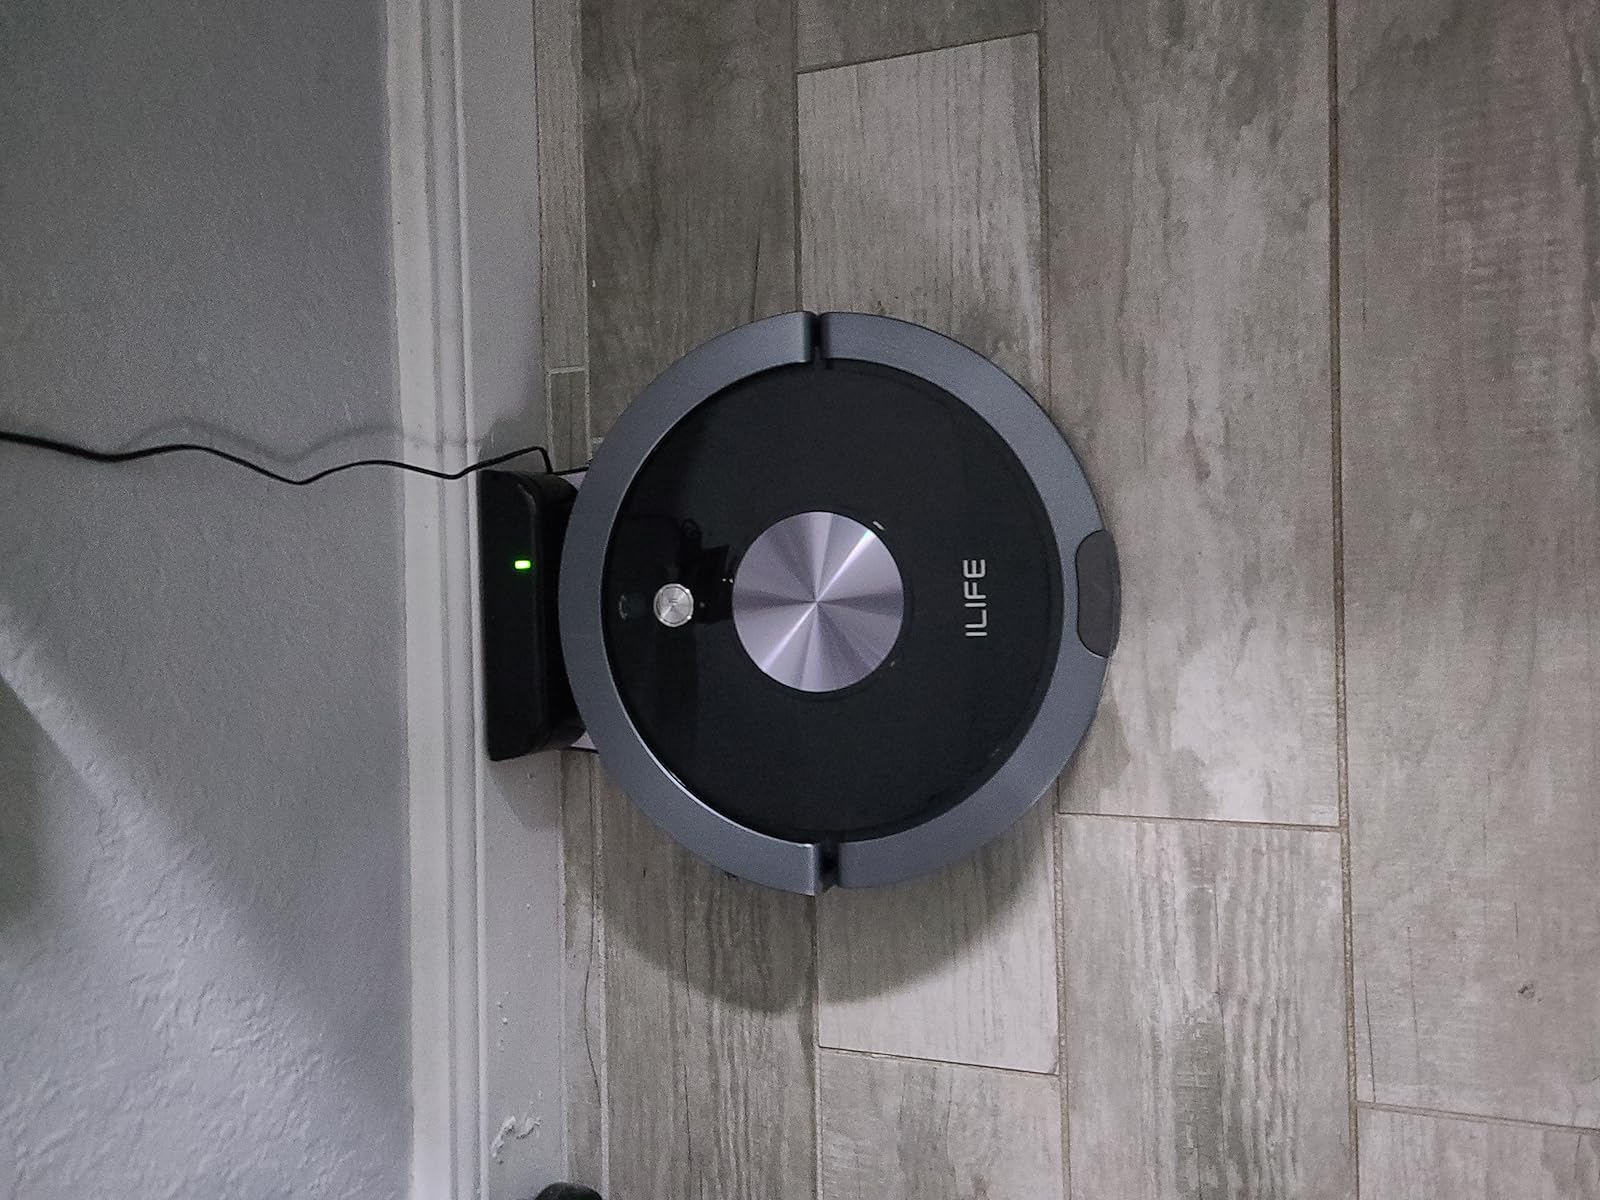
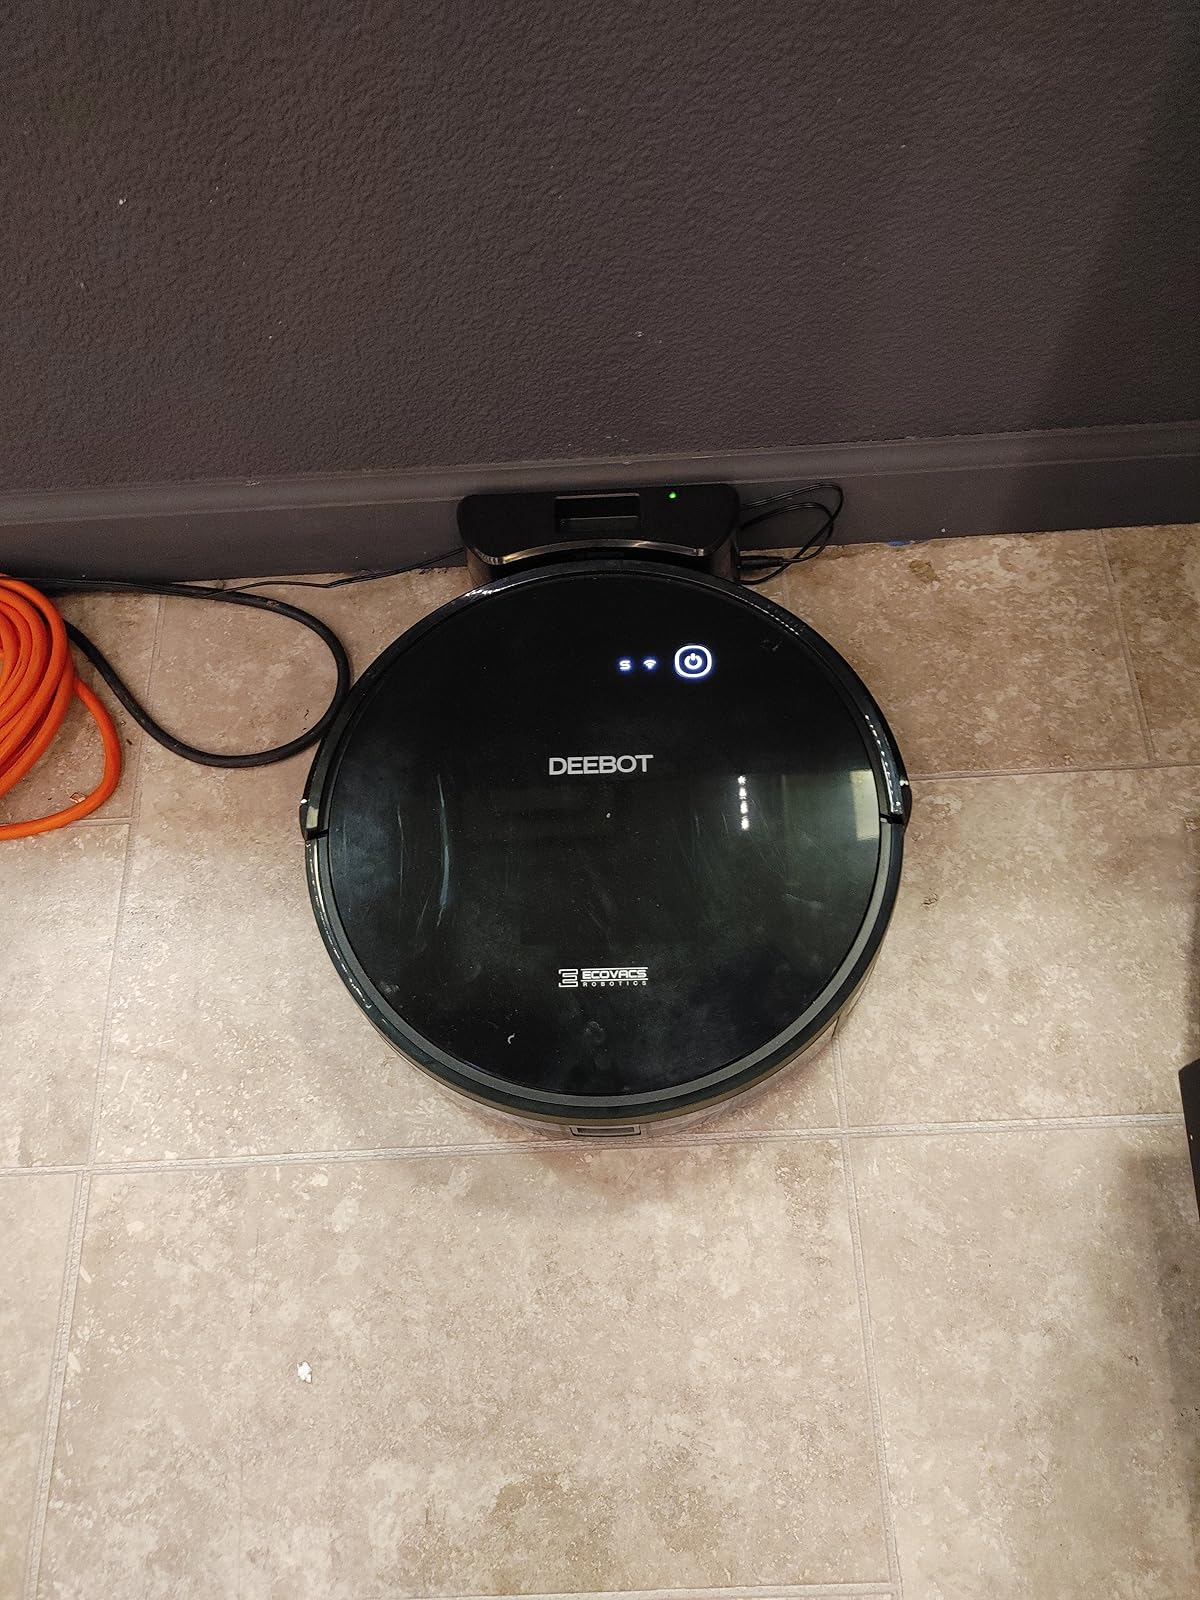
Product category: items_vacuum
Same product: no